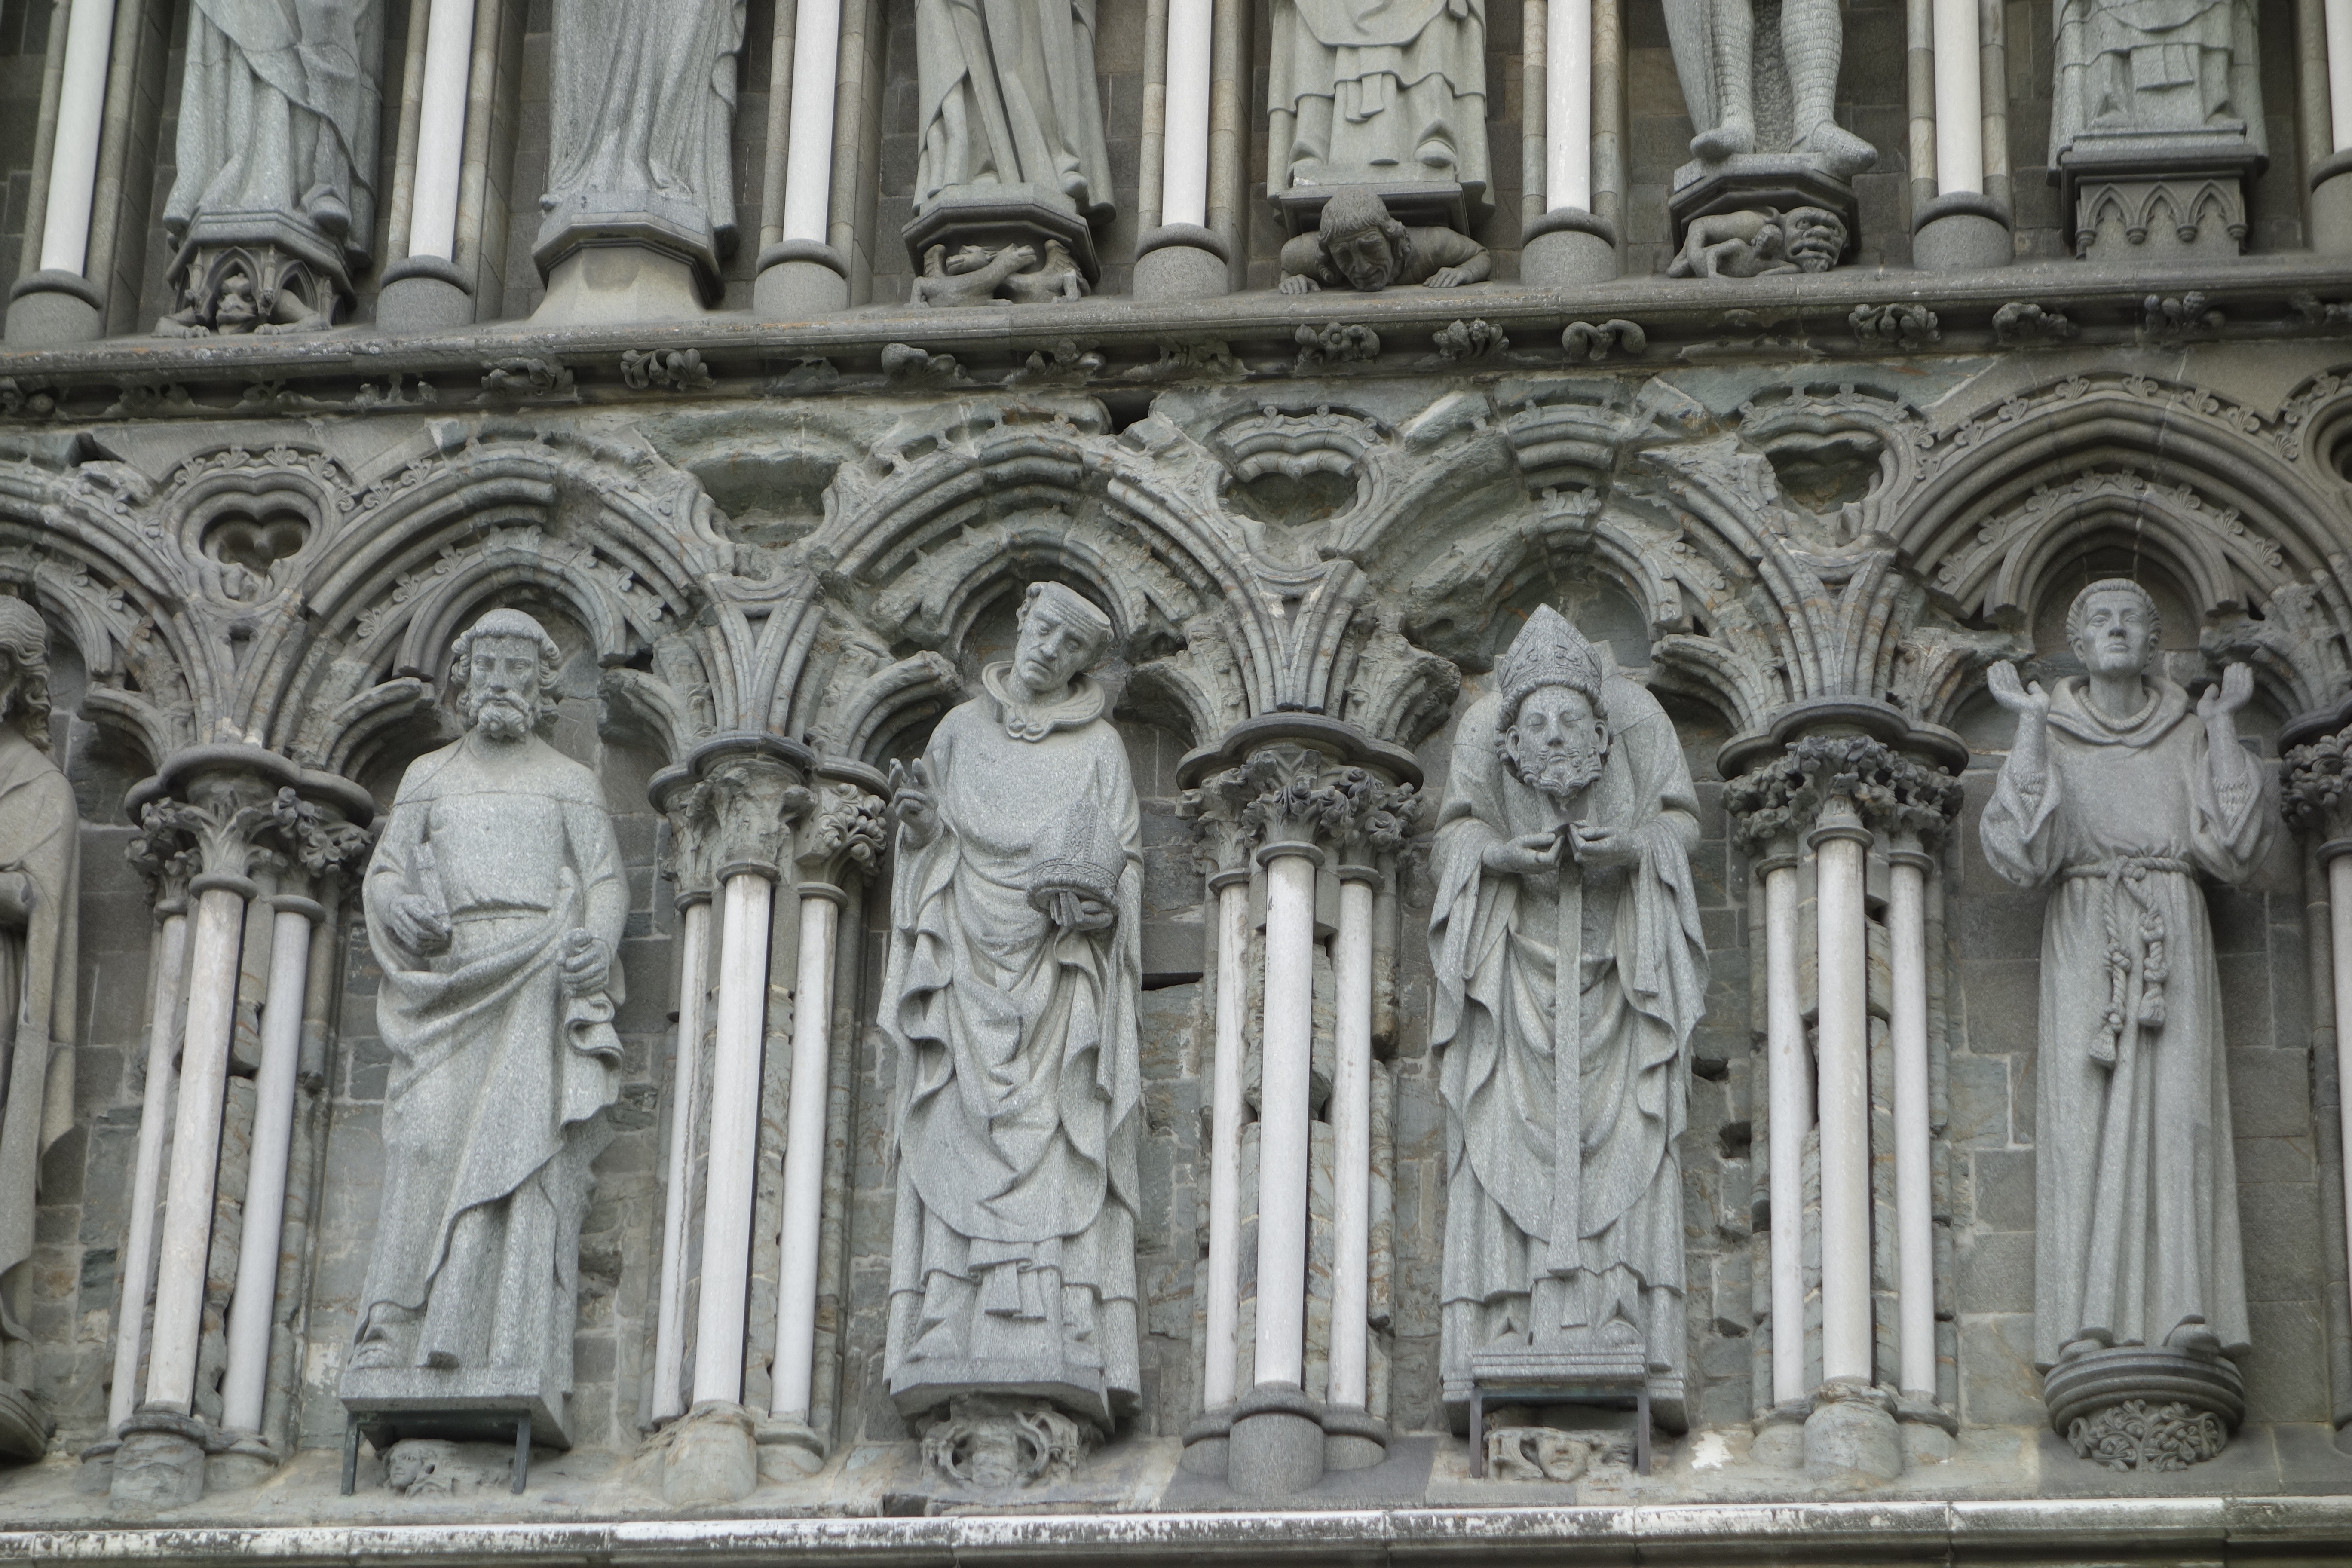
architecture, structure, building, palace, monument, statue, arch, column, facade, church, cathedral, place of worship, baptistery, sculpture, monastery, abbey, basilica, carving, norway, gothic architecture, headless, trondheim, stone carving, ancient history, ancient roman architecture